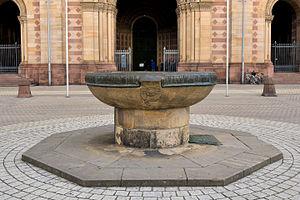
Speyer, Domnapf